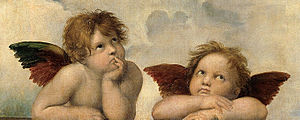
Kunstblad / Motiver og kunstnere
Et kunstblad er et grafisk produkt, der kan være indrammet under glas og ved ophængning tjene som udsmykning.